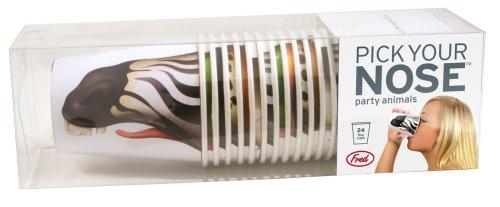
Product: Fred PICK YOUR NOSE Animal Nose Paper Cups, 24-Pack
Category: Toys & Games | Party Supplies | Party Tableware | Cups
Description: Choose from 6 animal nose designs to liven up your next beverage.
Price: $8.27
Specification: ProductDimensions:3x3x11inches|ItemWeight:7.2ounces|ShippingWeight:8.2ounces(Viewshippingratesandpolicies)|Manufacturer:Fred|ASIN:B0015MPDX6|DomesticShipping:ItemcanbeshippedwithinU.S.|InternationalShipping:Thisitemisnoteligibleforinternationalshipping.LearnMore|Itemmodelnumber:NOSEA|DatefirstlistedonAmazon:January18,2006